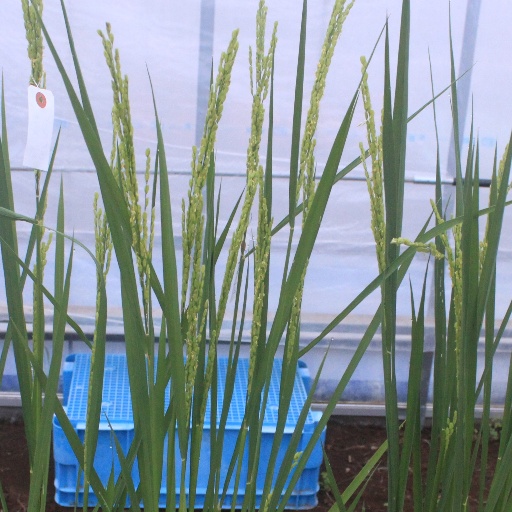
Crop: rice